Tom Clancy's Splinter Cell: Conviction

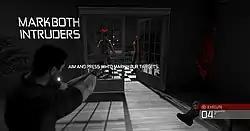
The Mark and Execute gameplay in use. Here, Sam Fisher guns down burglars in the tutorial flashback.

"Splinter Cell: Conviction" introduces a number of new gameplay features to the "Splinter Cell" series, one of which is the "Mark & Execute" feature, which allows the player to mark specific targets, such as enemies or objects, and shoot them in rapid succession without manually targeting each one. The player can choose to prioritize these targets, so that, for example, he can distract one guard by shooting out a light in his vicinity and then take out another guard. Another new feature is the "Last Known Position", which occurs when the player breaks the line of sight of an alerted guard. This creates a visual silhouette where the guard thinks Sam is, allowing the player to flank his enemies.